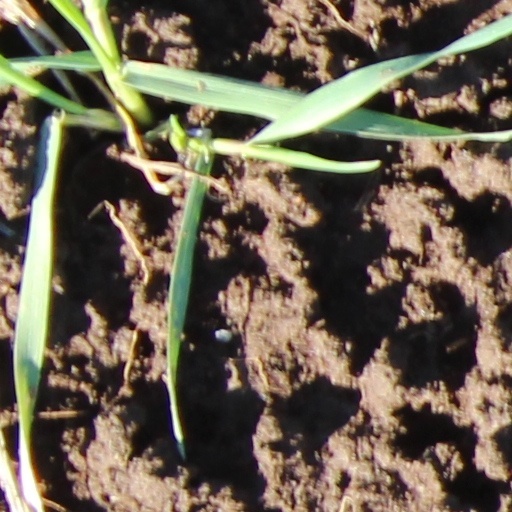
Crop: wheat